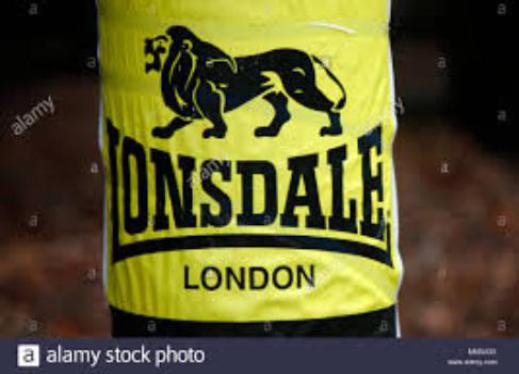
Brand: lonsdale
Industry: Clothes